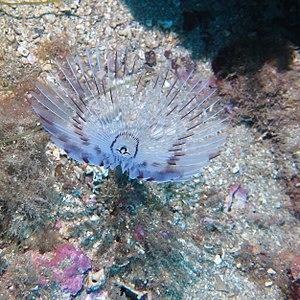
Sabelle, Sabella pavonina. Méditerranée, presqu'île de Giens.